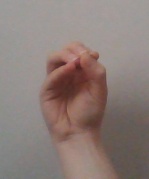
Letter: ha